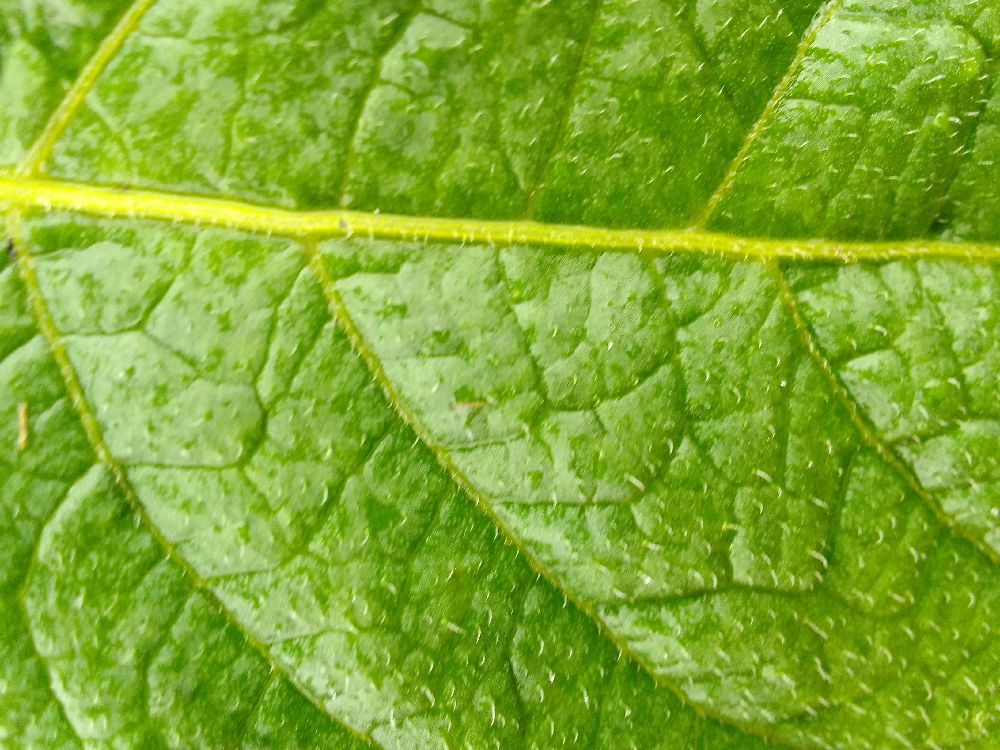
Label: Healthy